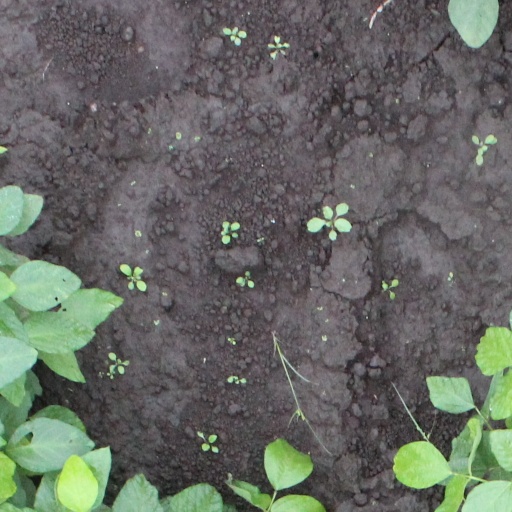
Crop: soybean